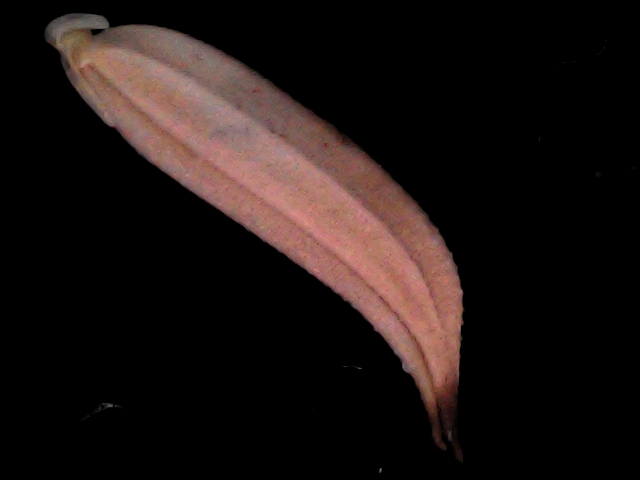
Rice variety: BD70